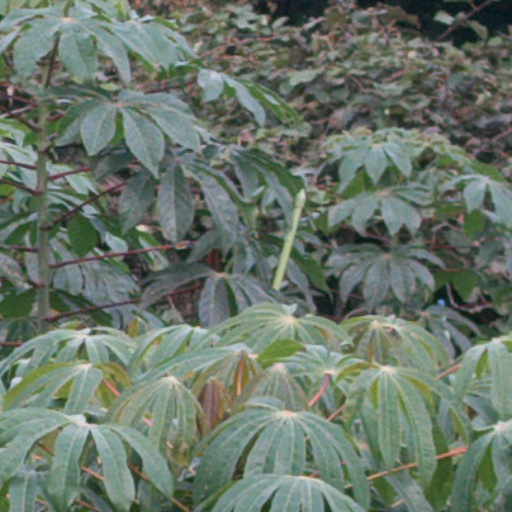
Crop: cassava